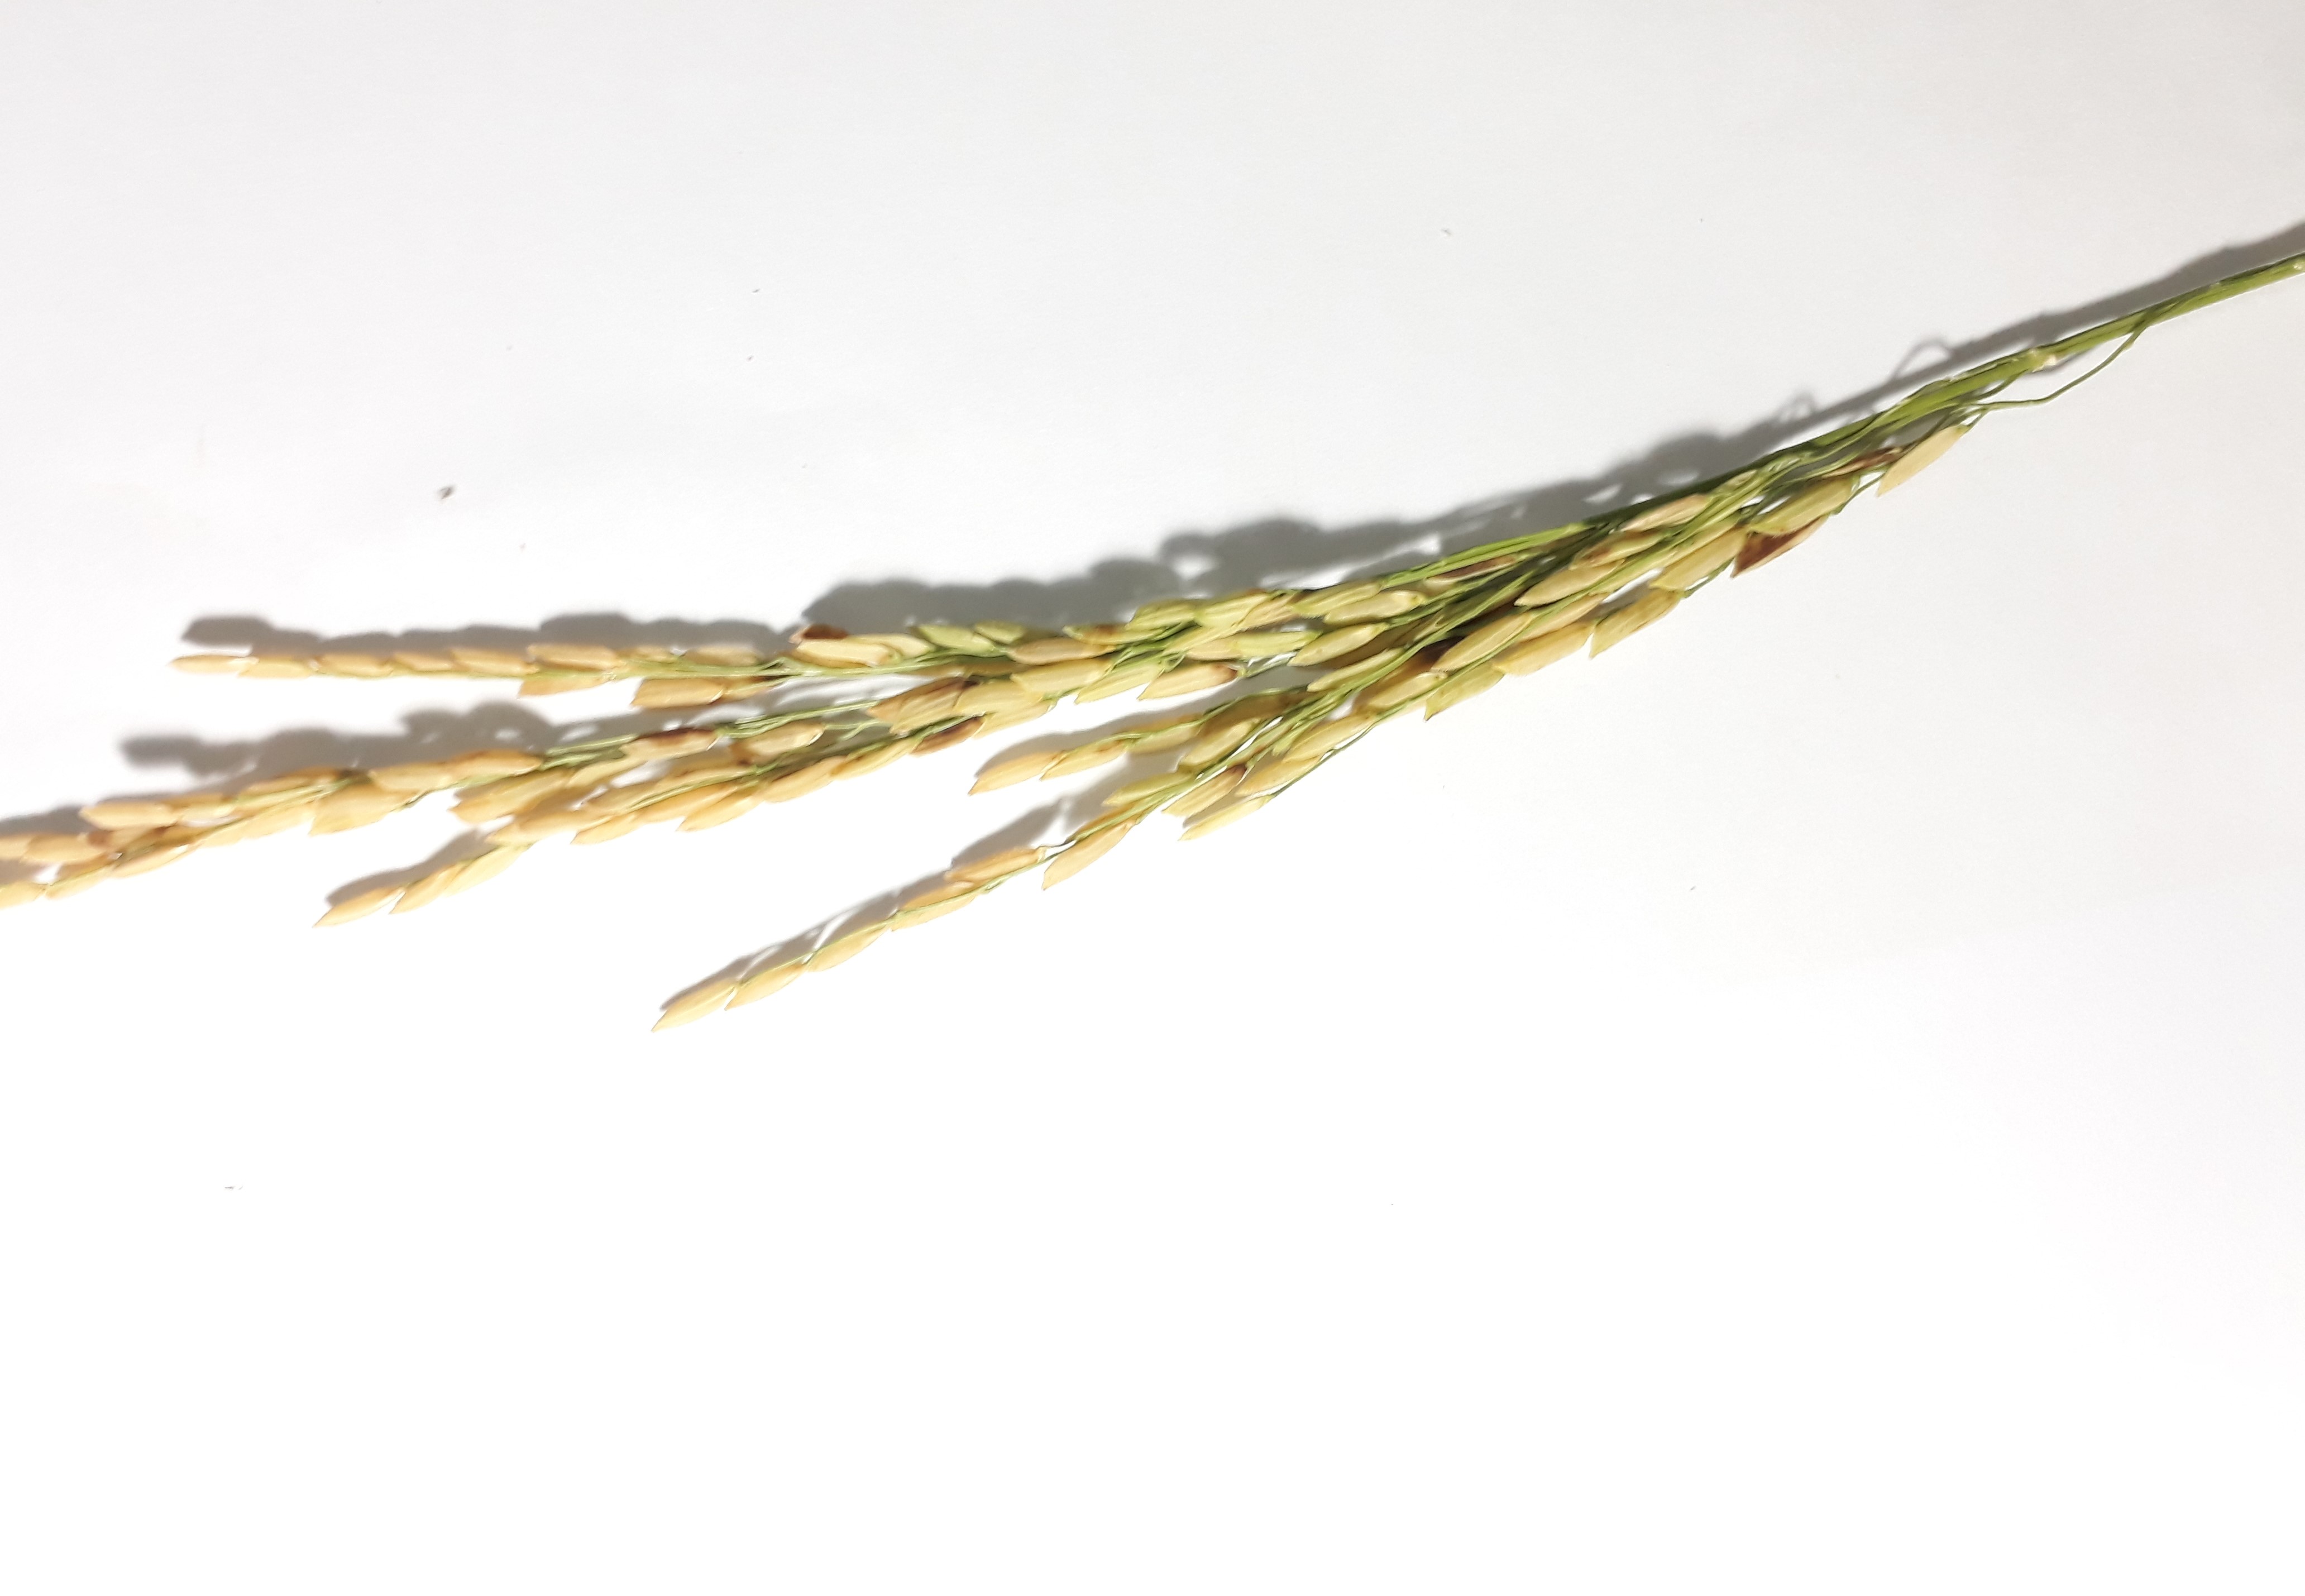
Label: Healthy